Murder of Jessie Earl

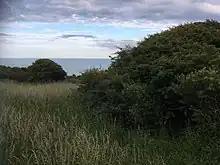
Earl's body was found in the thicket (right of image).

Earl's body was located in 1989. An eight-year-old girl had been flying a kite on Beachy Head before losing control of it in the wind. The kite got caught in an overgrown thicket, and when the child's father waded into the shrubland to retrieve it, he discovered a skeleton, which was Earl's remains. The only piece of clothing police found was a bra, tied around Earl's wrists. Apart from this, she had been naked. Her silver ring, watch, leather bag and her asthma inhaler were missing.